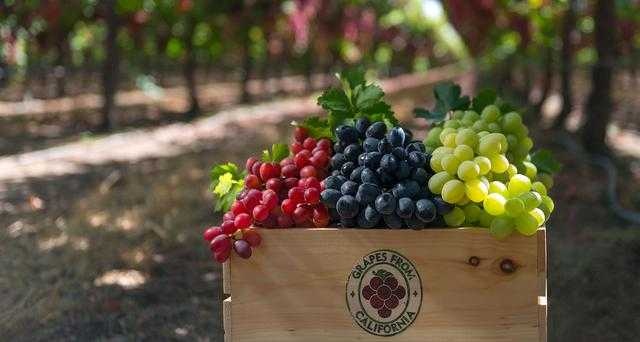
Label: Grapes